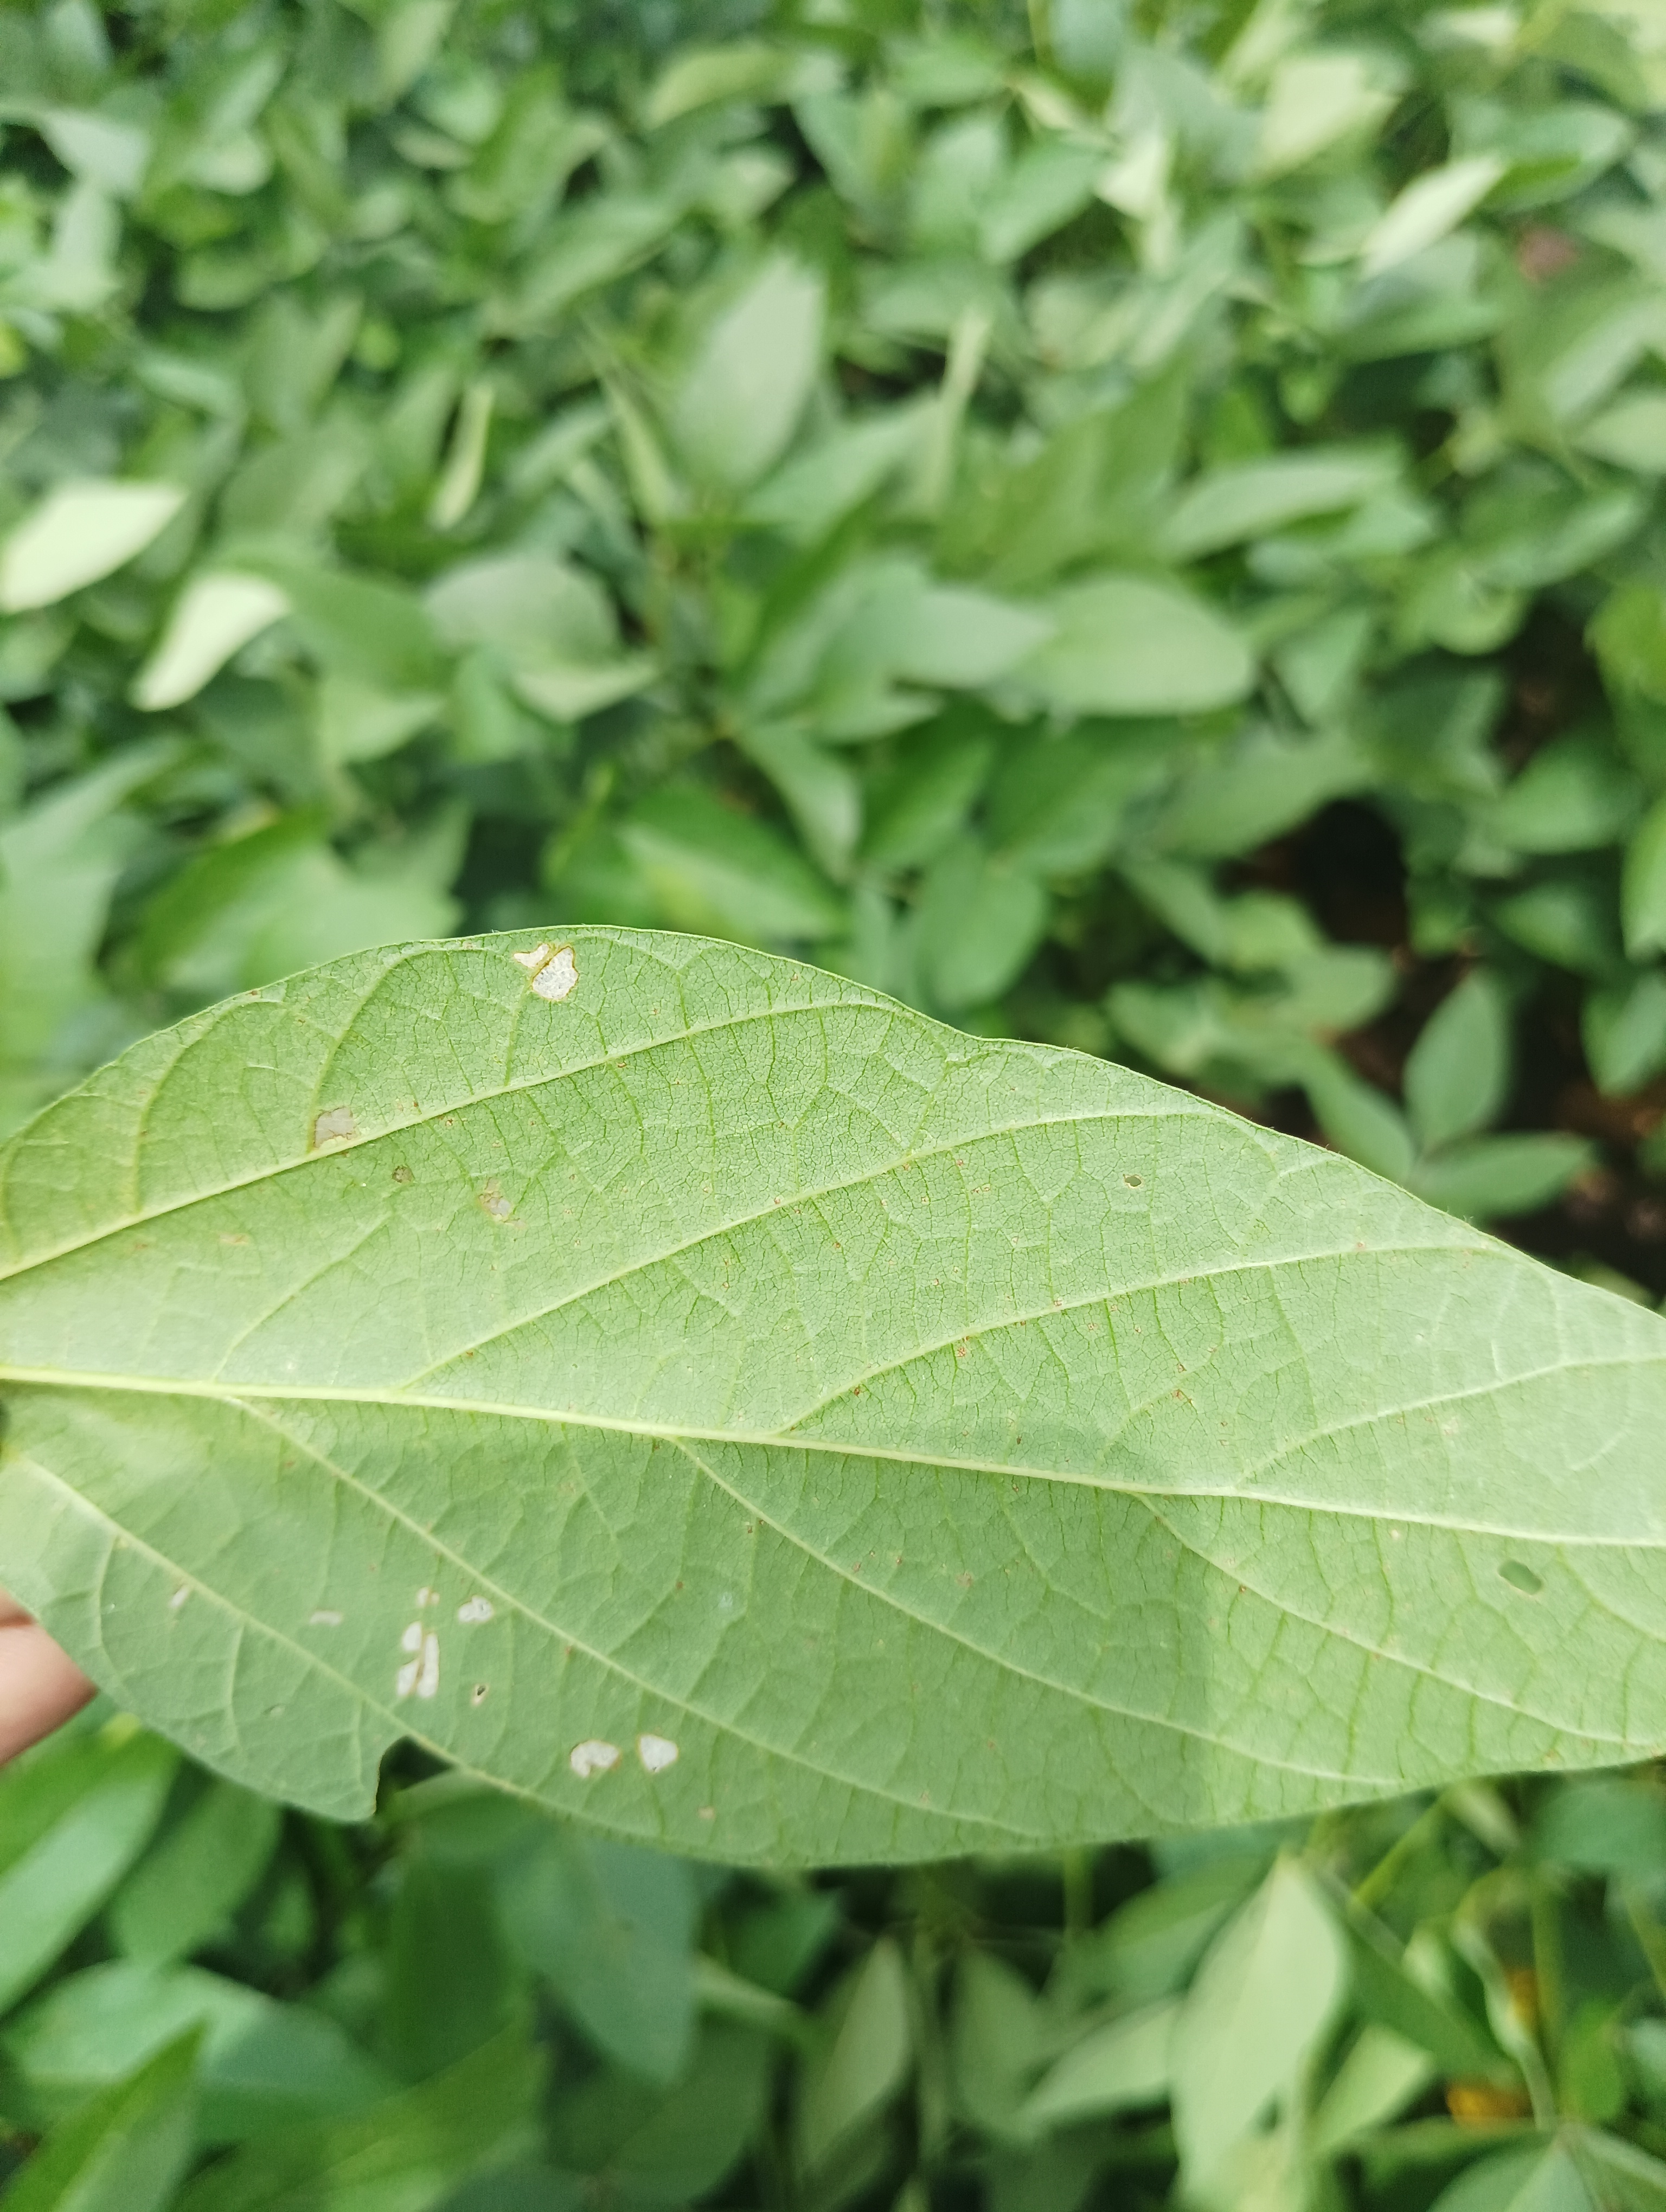
Label: Healthy